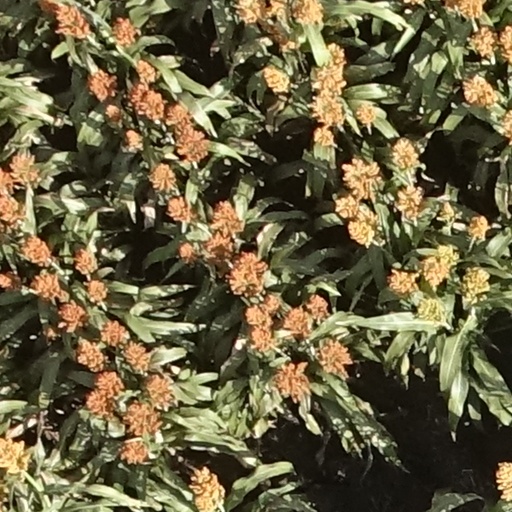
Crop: sorghum